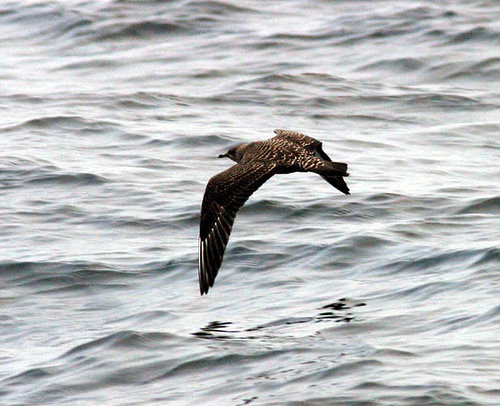
hear we have a bird flying over water which has a dark gray and black plumage pretty much uniform all over his entire body, and he has a wide wingspan which help his long wings propel him across bodies of water easily.
this bird has a brown back, a black crown, and long wings.
the bird is brown with a wide wingspan and has a small head.
dark brown primaries and white tipped back with dark brown crown.
this bird has black wings with one white wing bar, black rectrices, and brown over the rest of it's body.
this bird is black and white and has a long, pointy beak.
this bird has brown plumage with white speckles and a long brown beak.
a brown bird with large wing span and short tail.
this bird is brown and black in color, with a curved beak.
this bird has wings that are brown and has a long bill
Species: Long Tailed Jaeger